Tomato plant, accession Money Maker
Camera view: vertical (180 deg); turntable rotation: 210 degrees
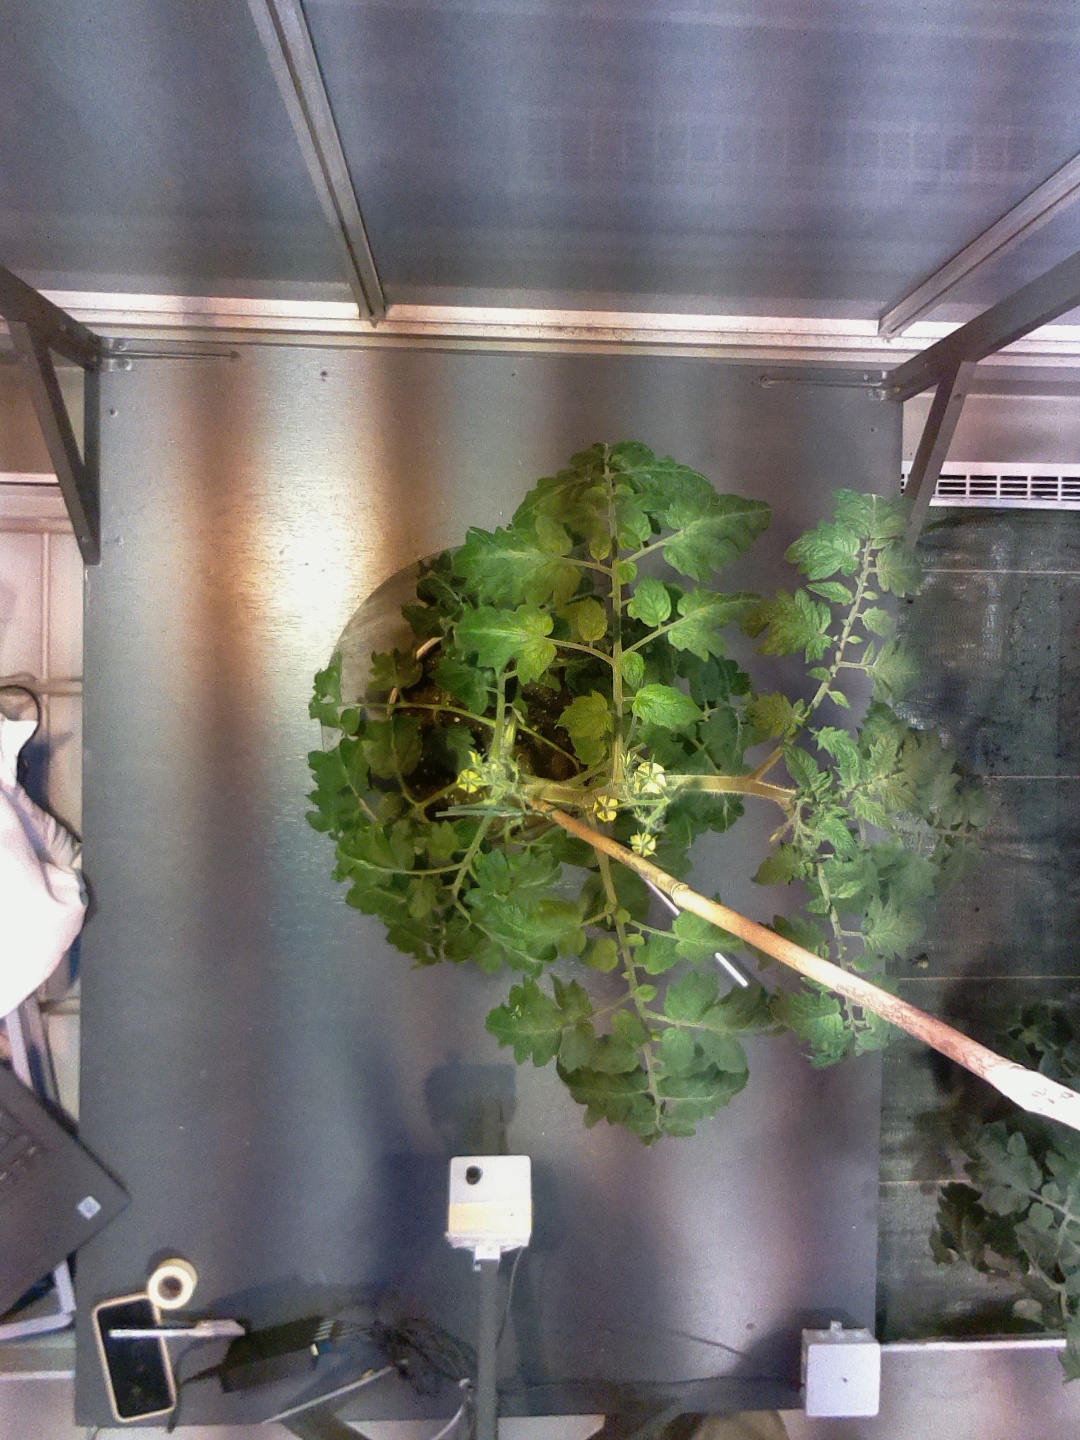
BBCH growth stage 66: Full flowering, 60%-70% of flowers open, more petals falling